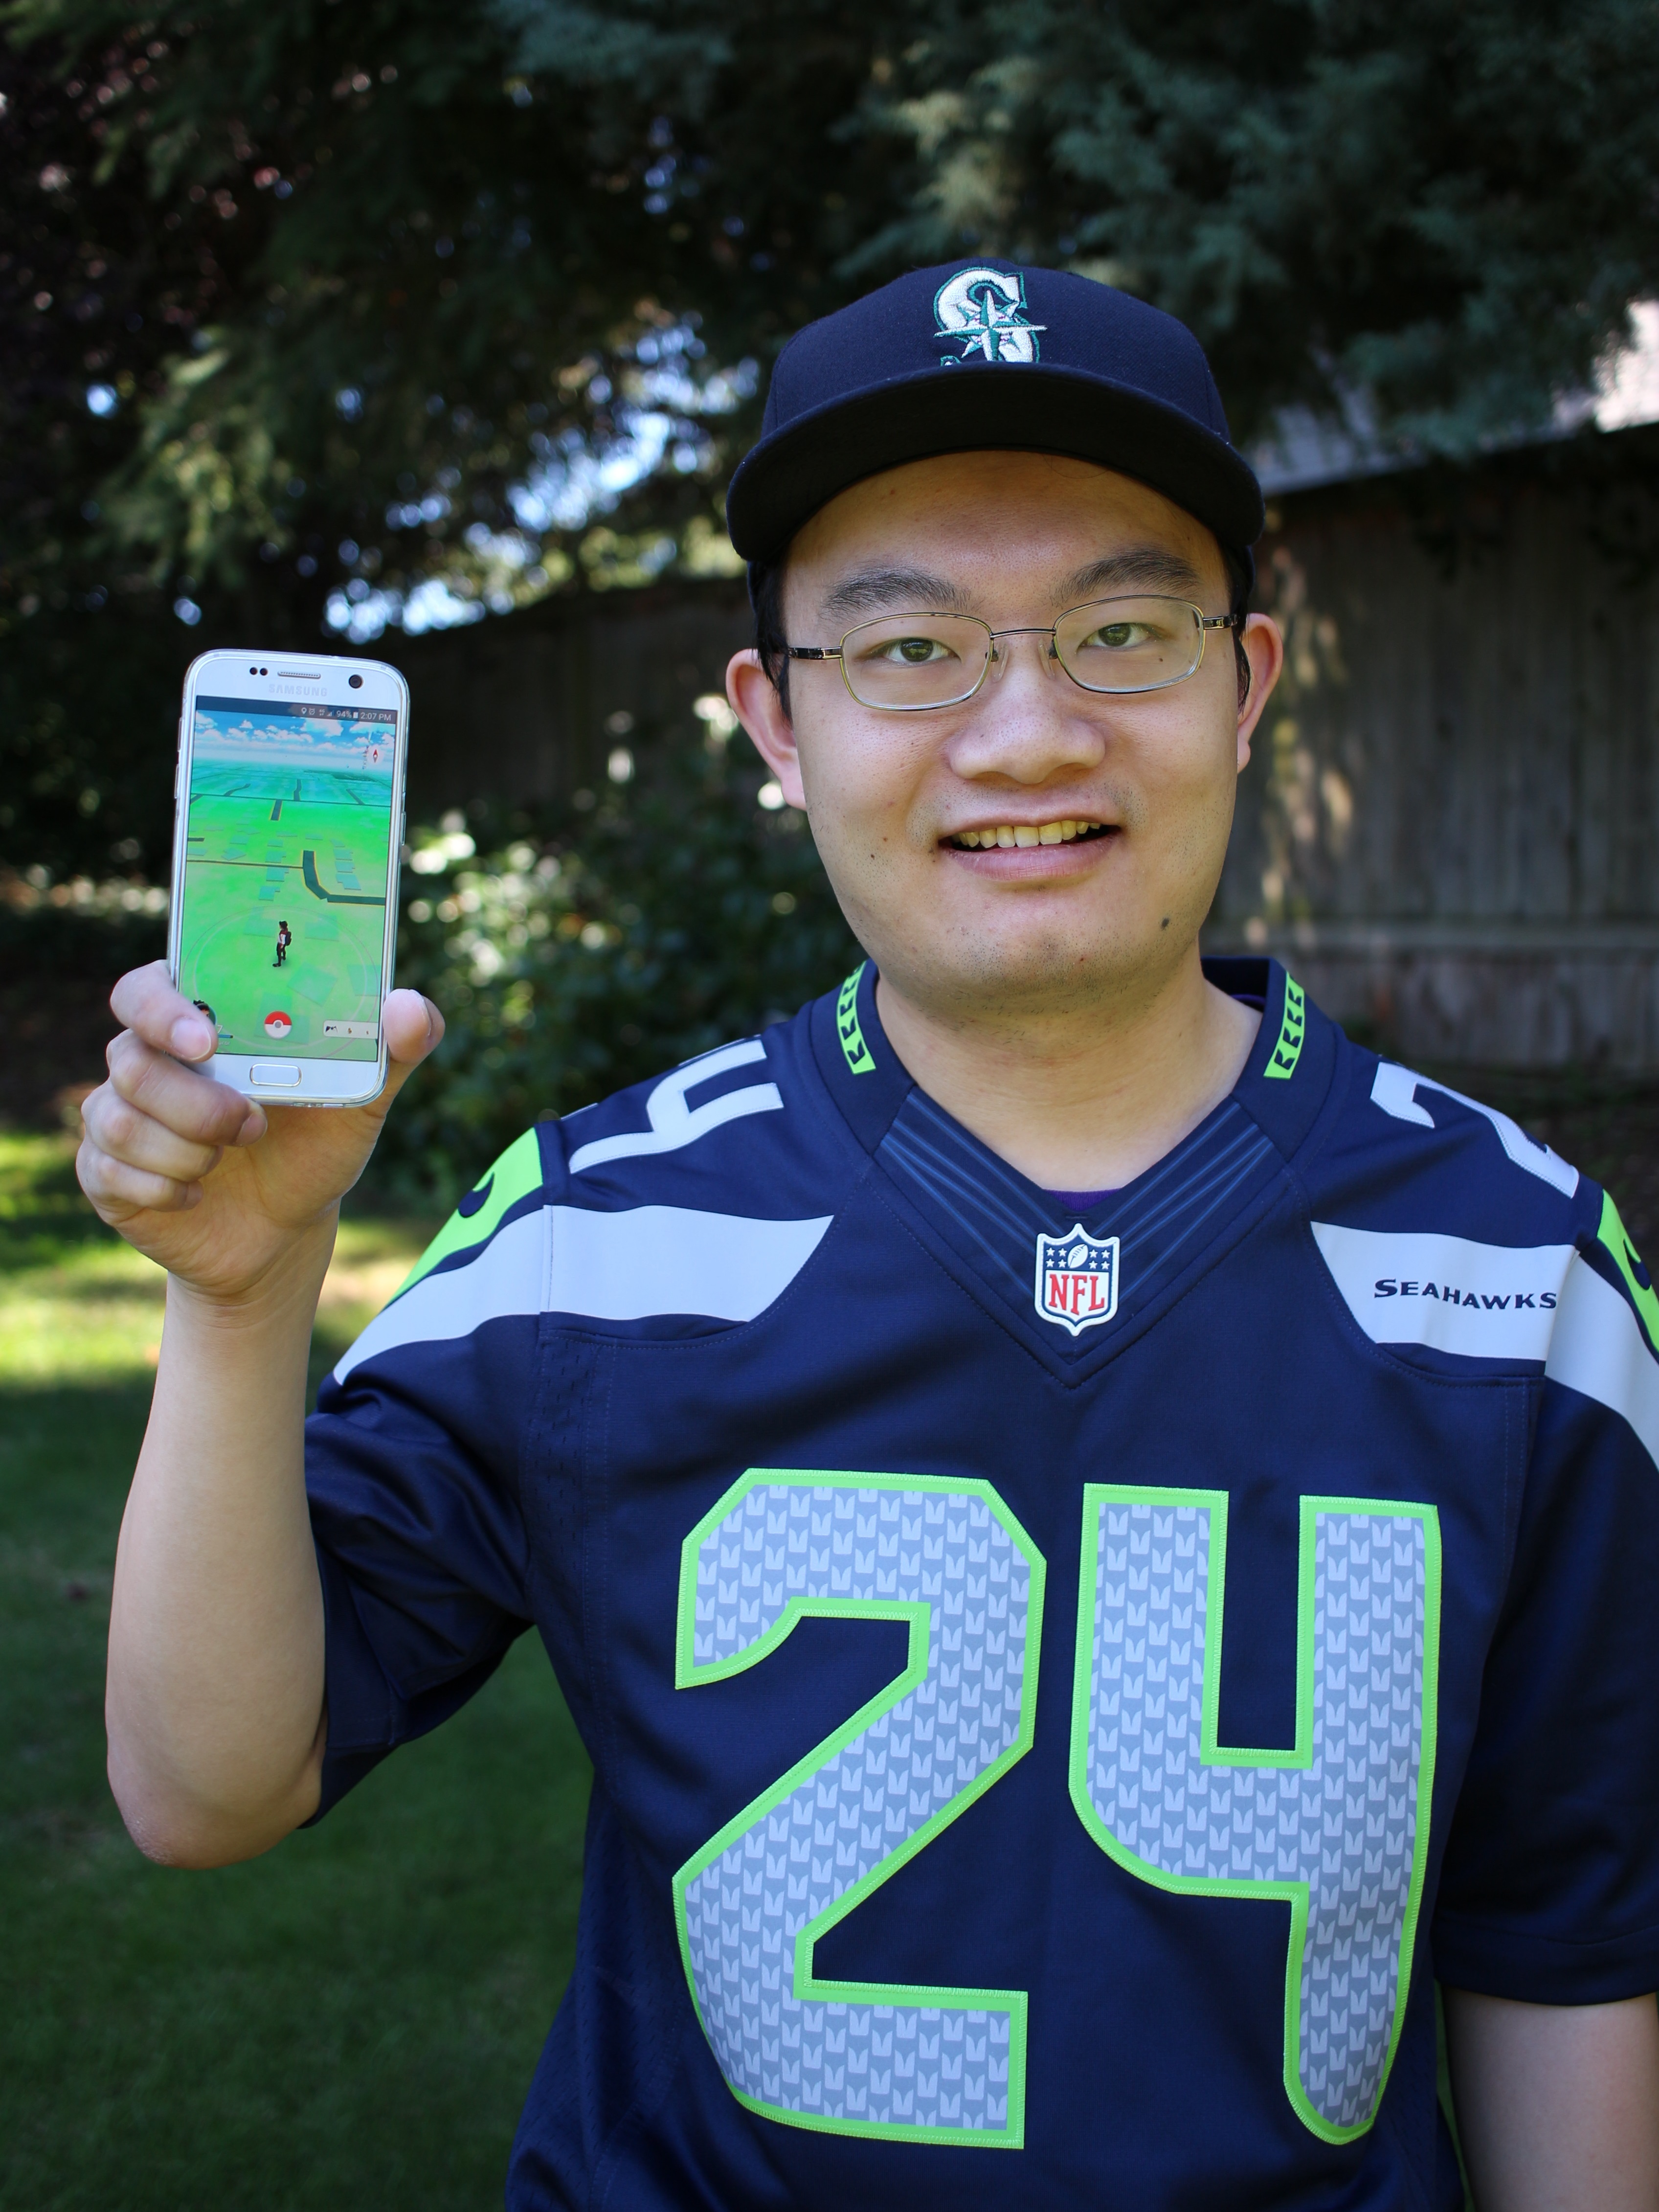
smartphone, mobile, person, game, video game, play, guy, social, internet, young, phone, student, lifestyle, player, fan, social media, outdoors, team, smart phone, sports, cellphone, pokemongo, pokemon go, pokemon, reality, college, tournament, android, gamer, official, nfl, jersey, online, app, virtual, seahawks, football player, augmented, competition event